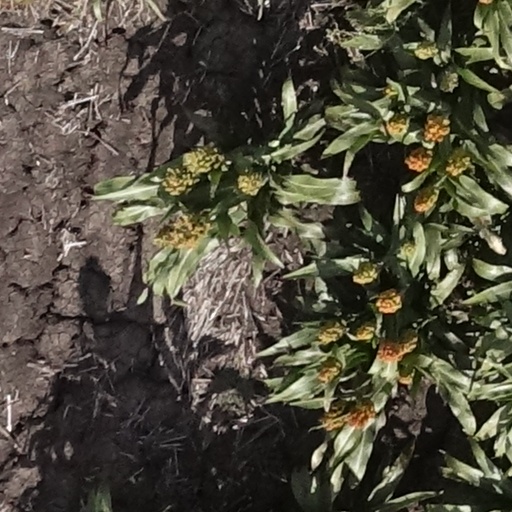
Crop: sorghum